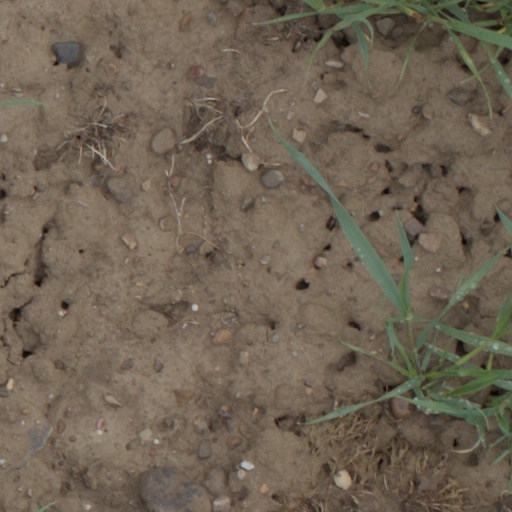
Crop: wheat